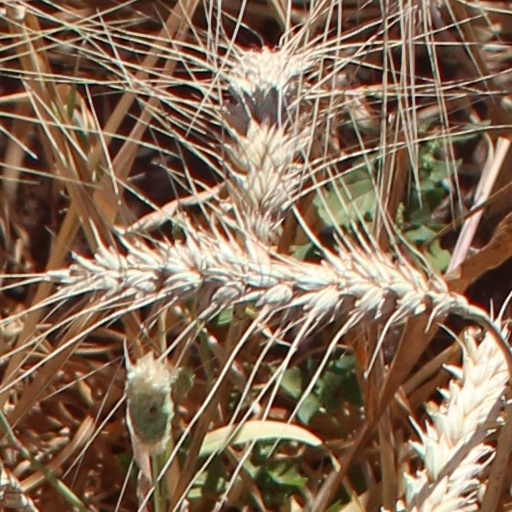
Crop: wheat